Xá Lợi Pagoda raids

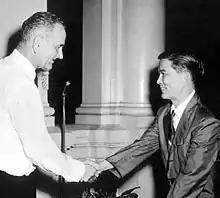
Tall Caucasian man standing in profile at left in a white suit and tie shakes hands with a smaller black-haired Asian man in a white shirt, dark suit and tie.

Trần Văn Đôn claimed communists had infiltrated the monks at Xá Lợi and warned that ARVN morale was deteriorating because of the civil unrest and consequent disruption of the war effort. He claimed it was possible that the Buddhists could assemble a crowd to march on Gia Long Palace. Diệm agreed to declare martial law effective on the next day, without consulting his cabinet, and troops were ordered into Saigon to occupy strategic points. Don was appointed as the acting Chief of the Armed Forces in place of General Lê Văn Tỵ, who was terminally ill with cancer and receiving medical treatment abroad. Đôn claimed Diệm was concerned for the welfare of the monks, allegedly telling the generals that he did not want any of them hurt. The martial law orders were then signed and authorized by Đôn.